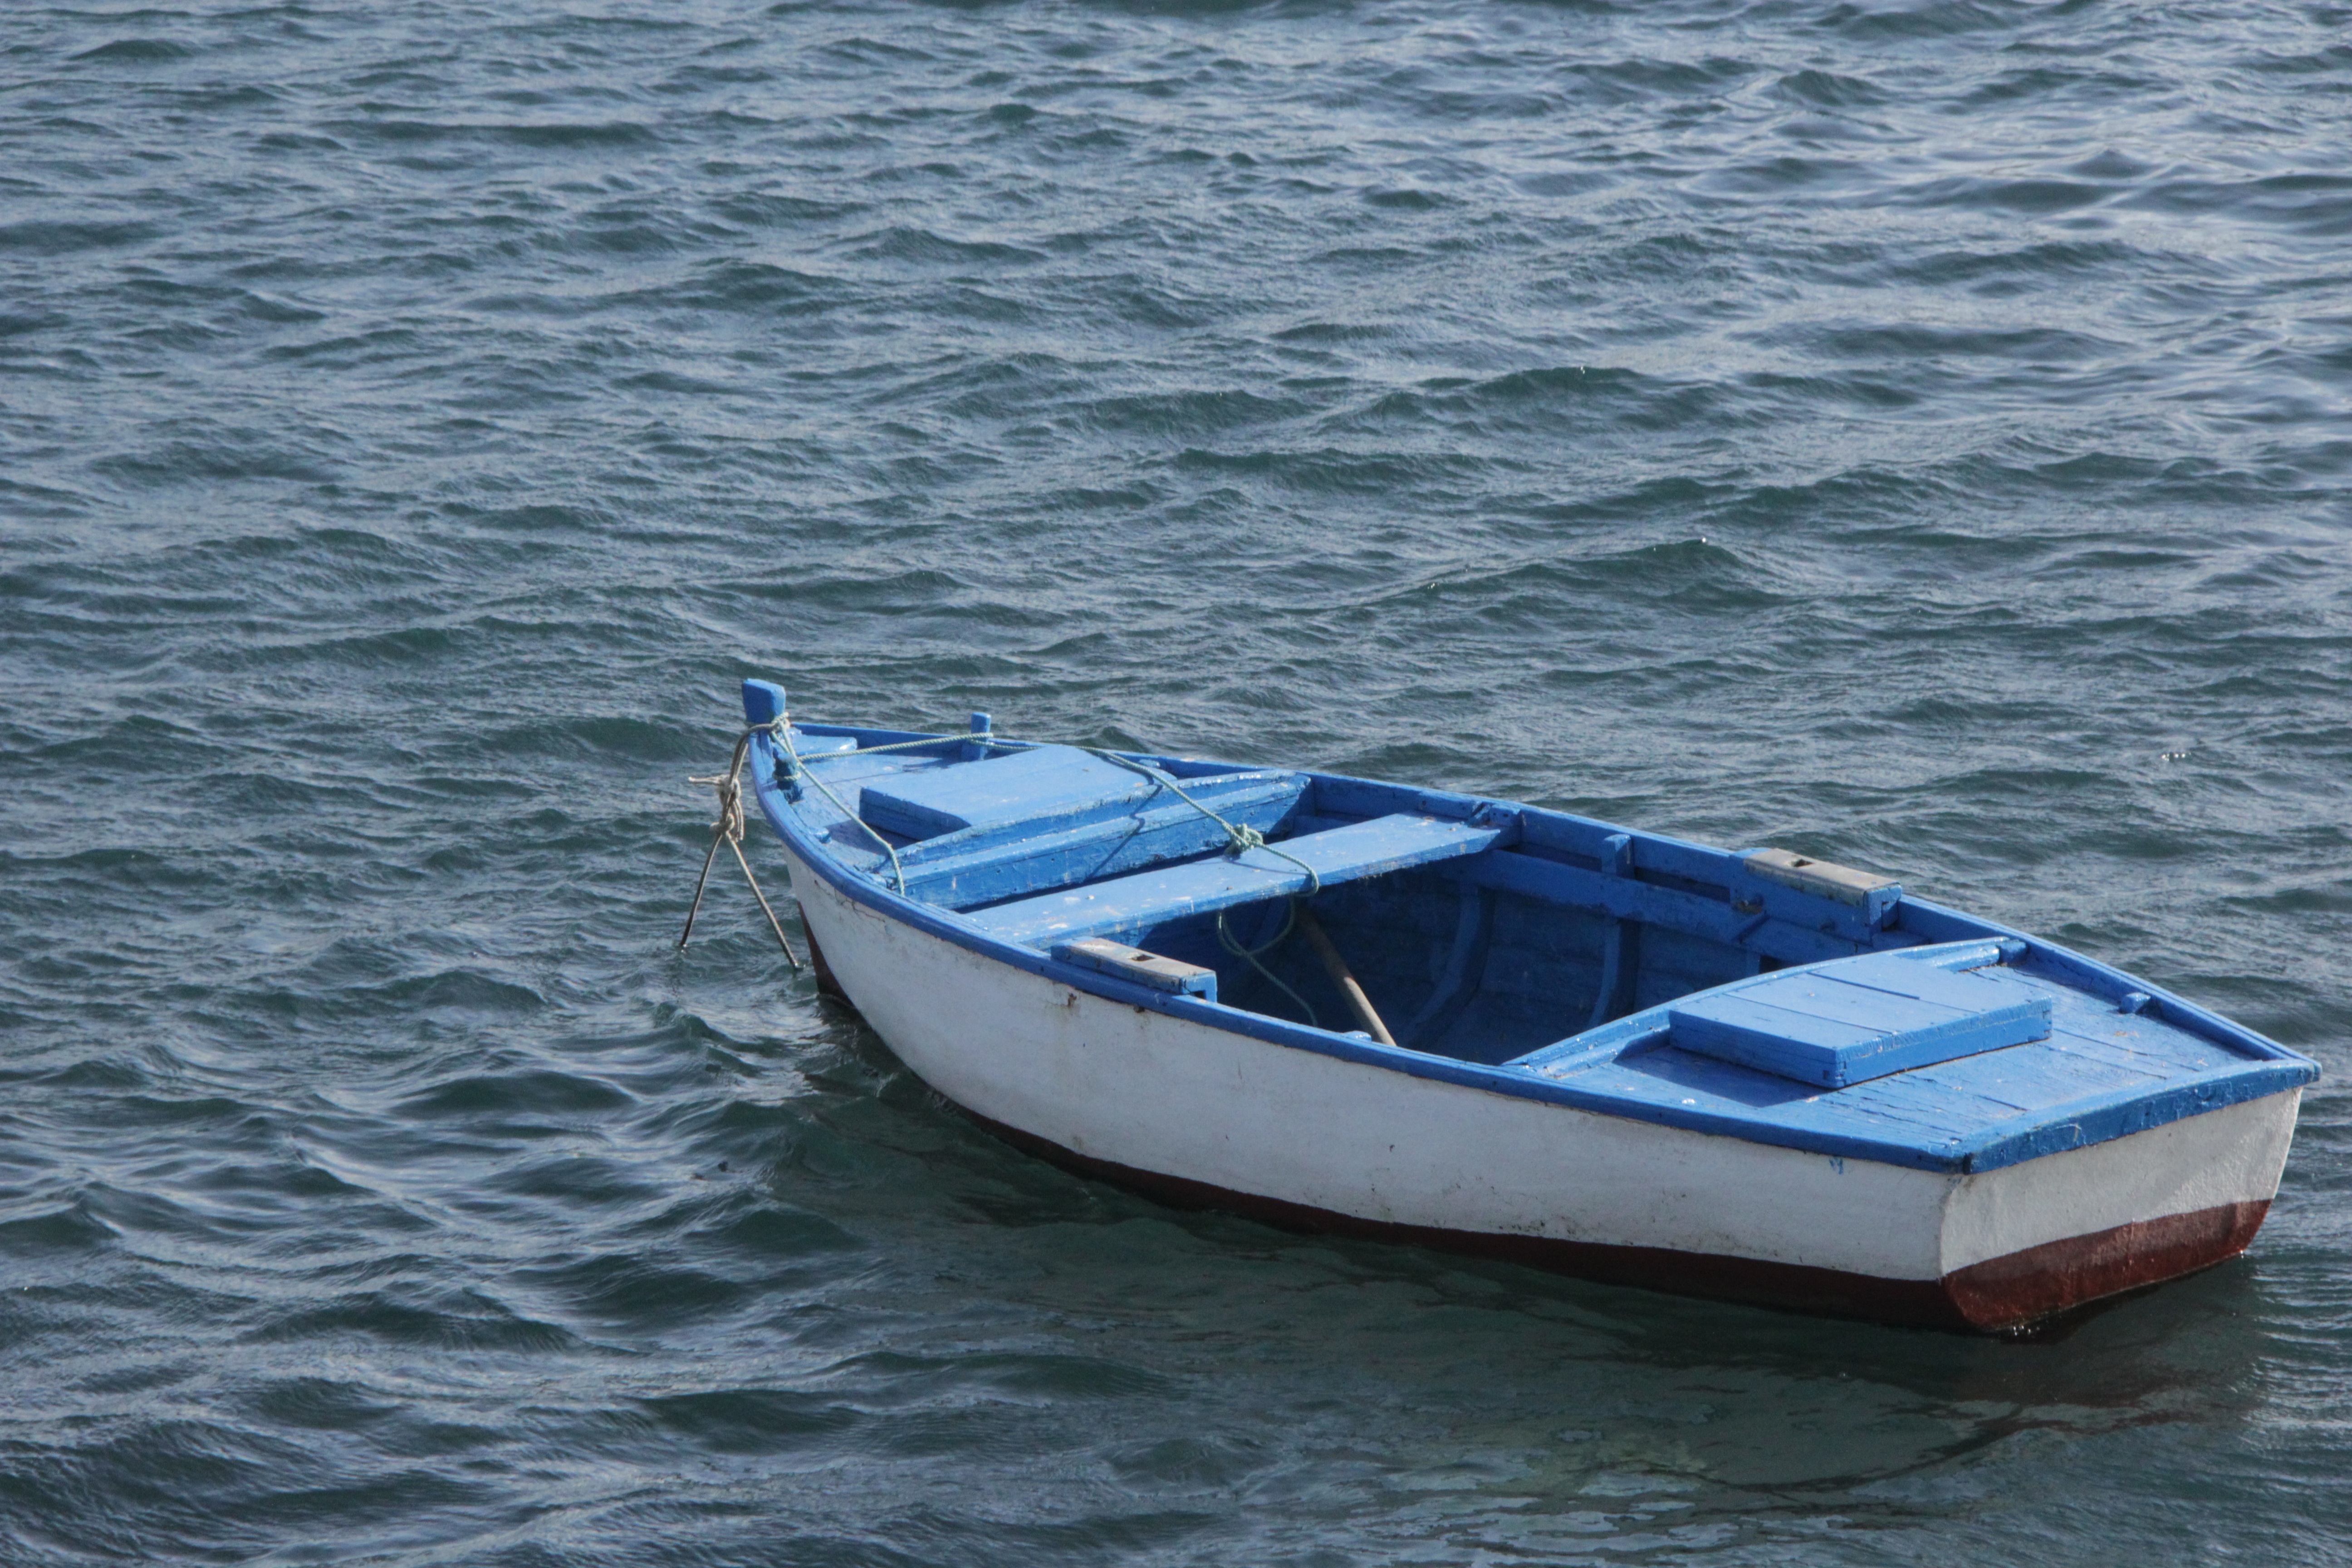
sea, water, boat, vehicle, blue, motorboat, boating, watercraft, ecosystem, dinghy, little boat, skiff, watercraft rowing